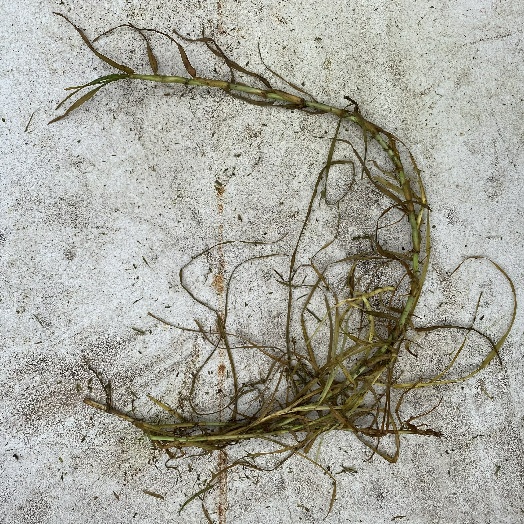
Label: Vegetation